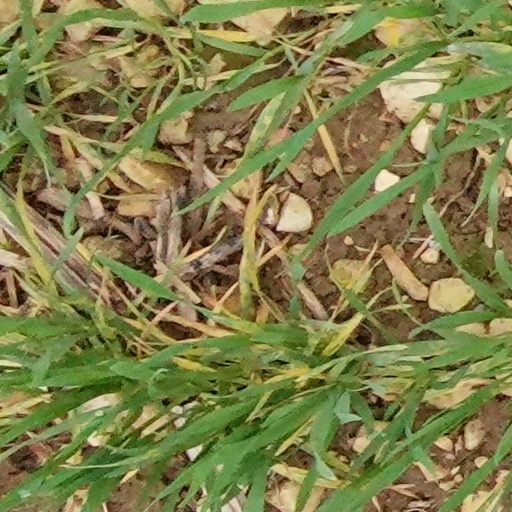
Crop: wheat